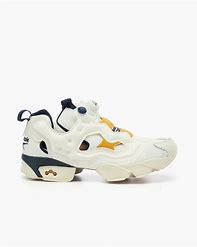
Brand: Reebok
Model: Instapump Fury OG